Main campus of the Georgia Institute of Technology

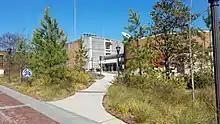
Main entrance of the Van Leer Building

The Stephen C. Hall Building is a small academic building on Central Campus. Built in 1924 as the Navy ROTC Building, the 11,000 square foot building underwent a major renovation in 2012 and now houses the Writing and Communication Program of the Ivan Allen College of Liberal Arts. The building is named for the major donor for the renovation, retired USAF Colonel and Georgia Tech alum Stephen C. Hall. The building is located on Bobby Dodd Way, on the incline known as Freshman Hill.